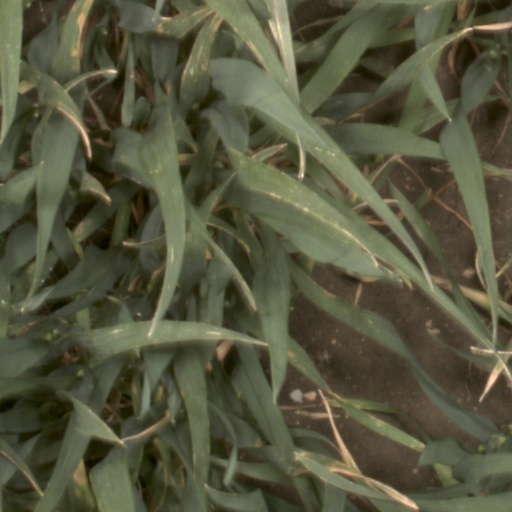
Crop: wheat